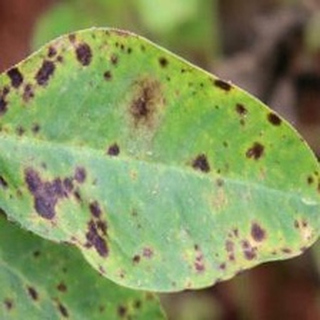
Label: groundnut_late_leaf_spot